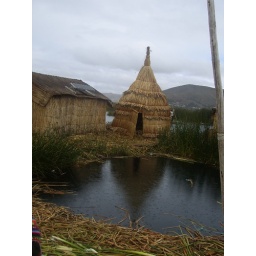
One of the floating island in lake titcaca. The house is typical of the living conditions of the people of the islands.